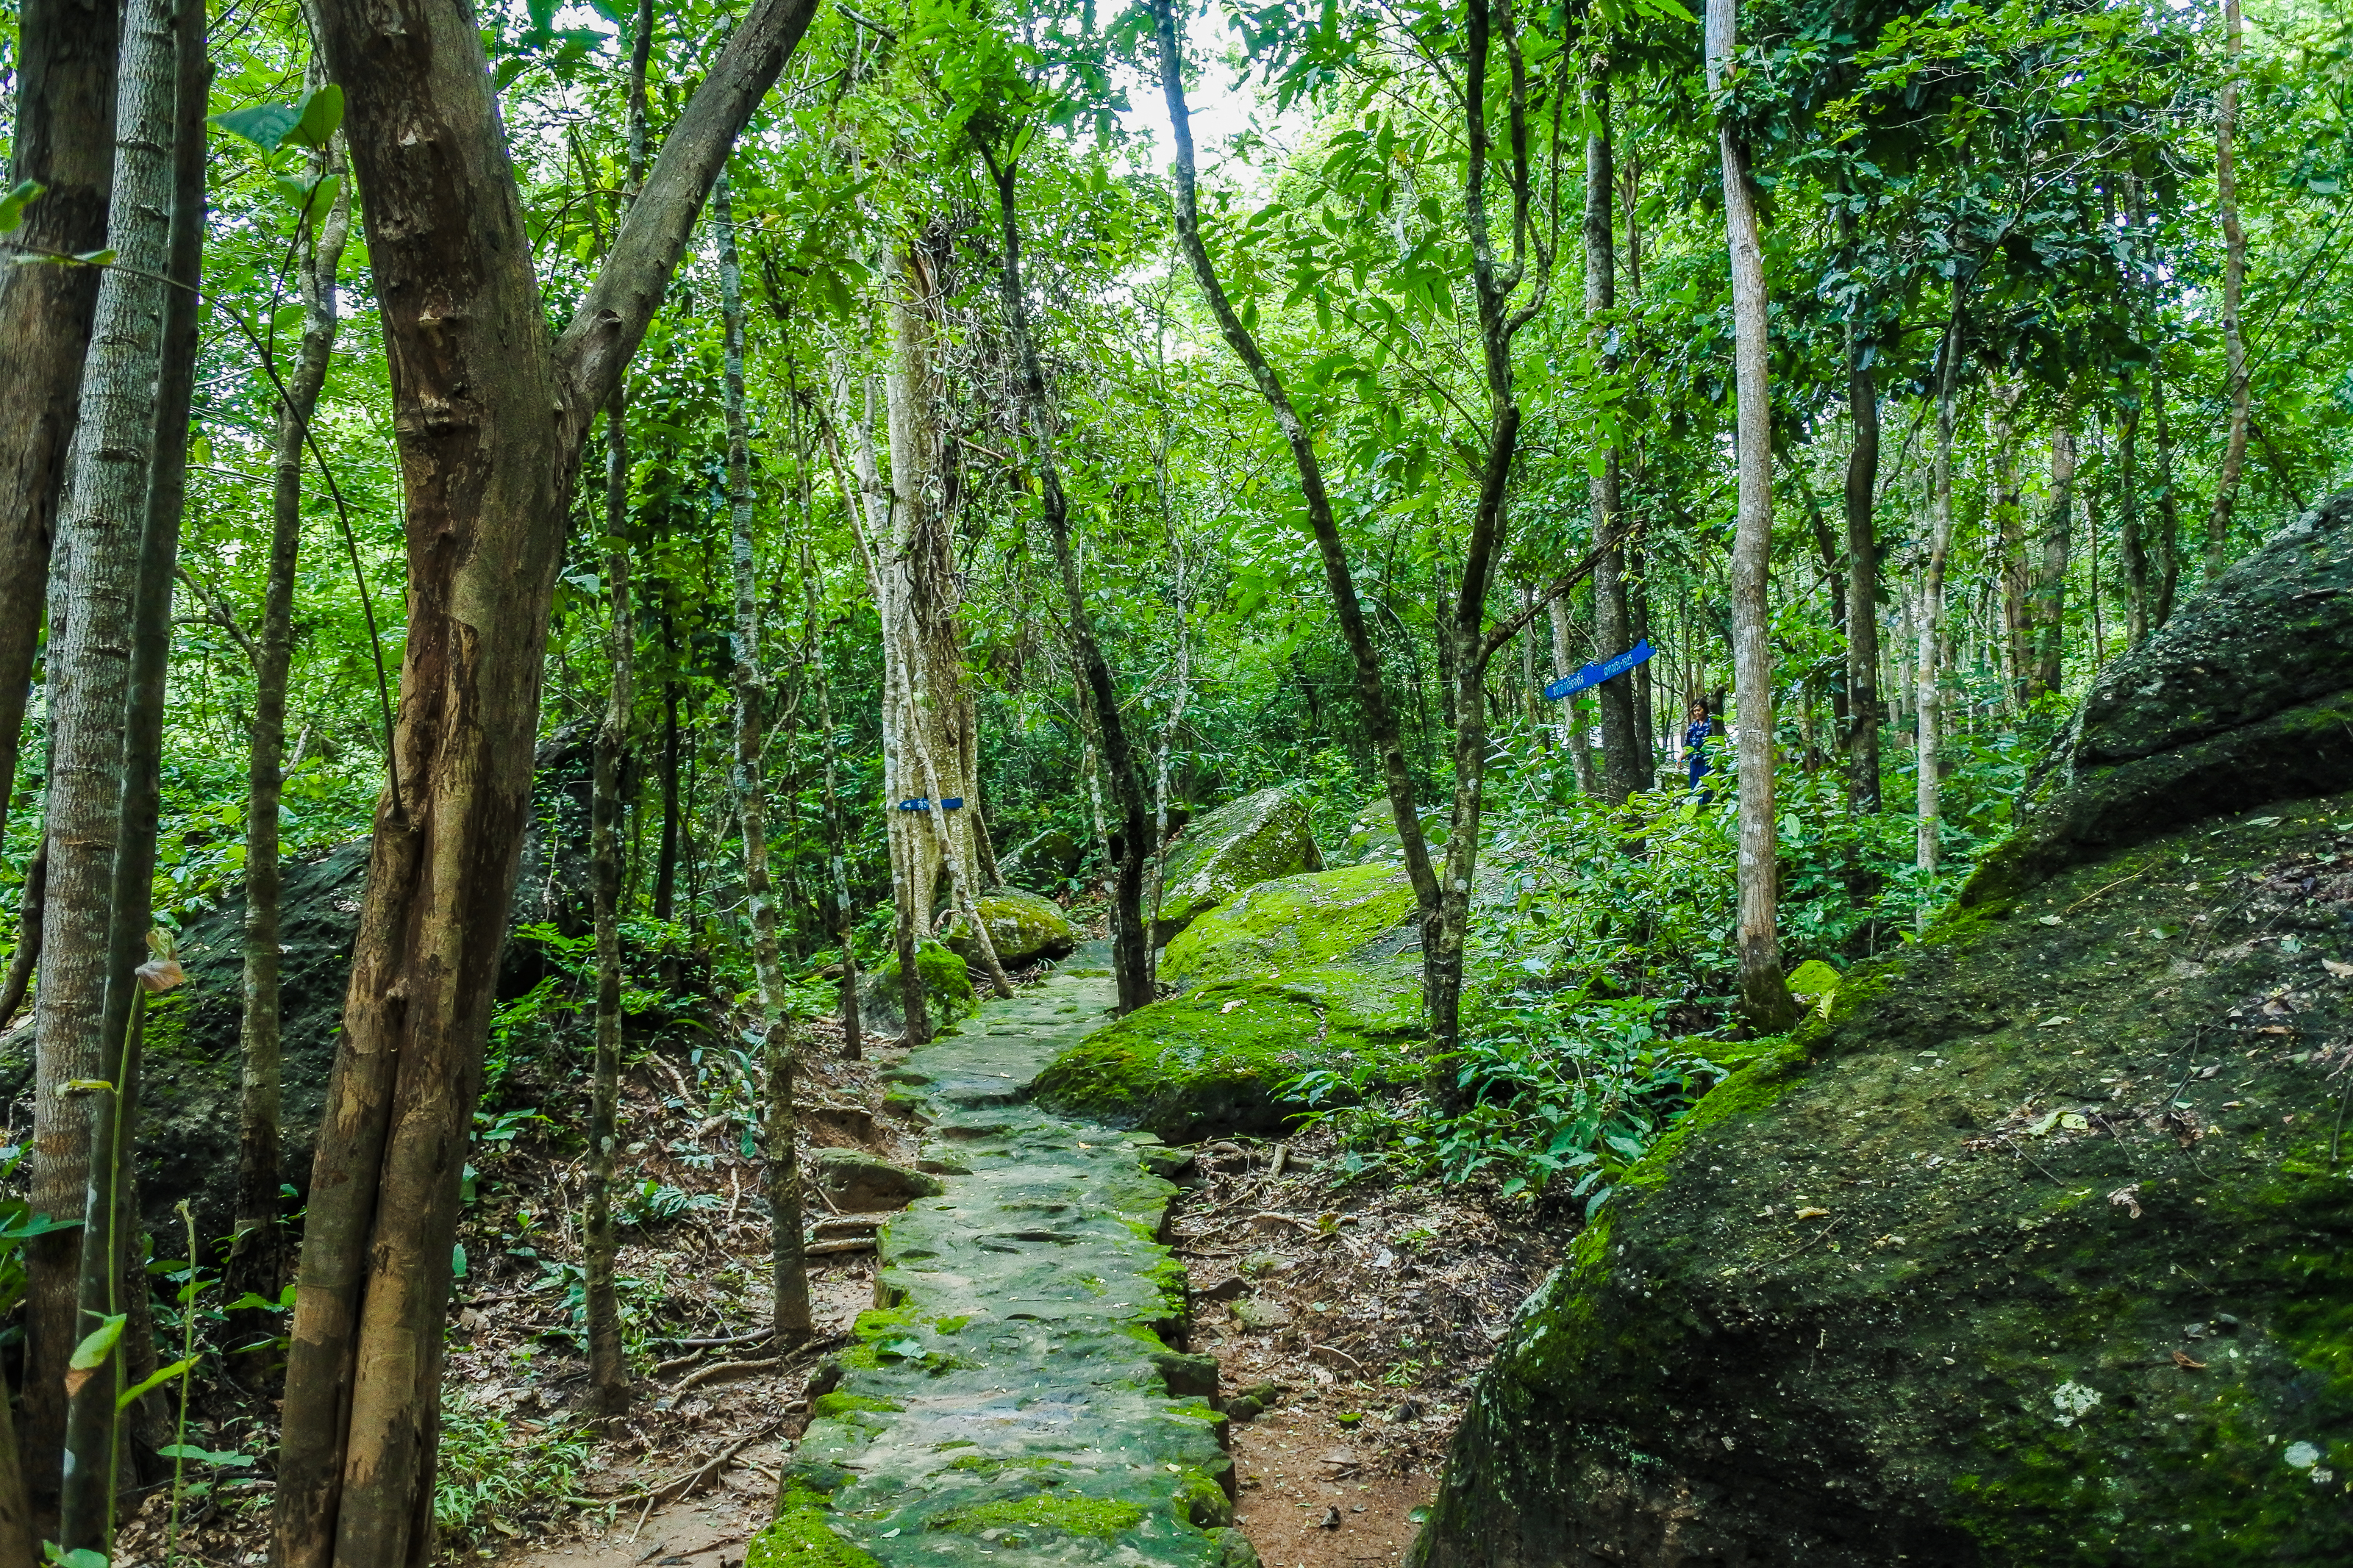
beautiful, beauty, bloom, blooming, blossom, botanical, botany, bouquet, close, closeup, color, colorful, cool, countryside, flora, floral, flower, freshness, garden, gardening, grass, green, ground, holidays, home, house, landscape, landscaped, landscaping, lawn, lush, manicured, natural, nature, outdoor, park, path, paved, pavement, perennial, petal, plant, pretty, red, seasonal, stone, summer, walkway, white, yard, tree, forest, nature reserve, natural environment, woodland, vegetation, natural landscape, old growth forest, valdivian temperate rain forest, Northern hardwood forest, jungle, tropical and subtropical coniferous forests, biome, trail, temperate broadleaf and mixed forest, rainforest, woody plant, wilderness, leaf, ecoregion, grove, state park, trunk, riparian forest, terrestrial plant, temperate coniferous forest, rock, national park, deciduous, thoroughfare, spruce fir forest, moss